Nebula Awards 31

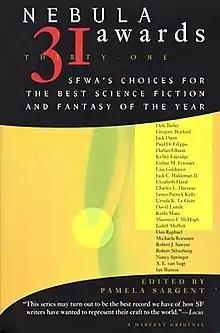
Cover of first edition

Nebula Awards 31 is an anthology of science fiction short works edited by Pamela Sargent, the third of three successive volumes under her editorship. It was first published in hardcover and trade paperback by Harcourt Brace in April 1997, and reprinted in trade paperback in July 1999.